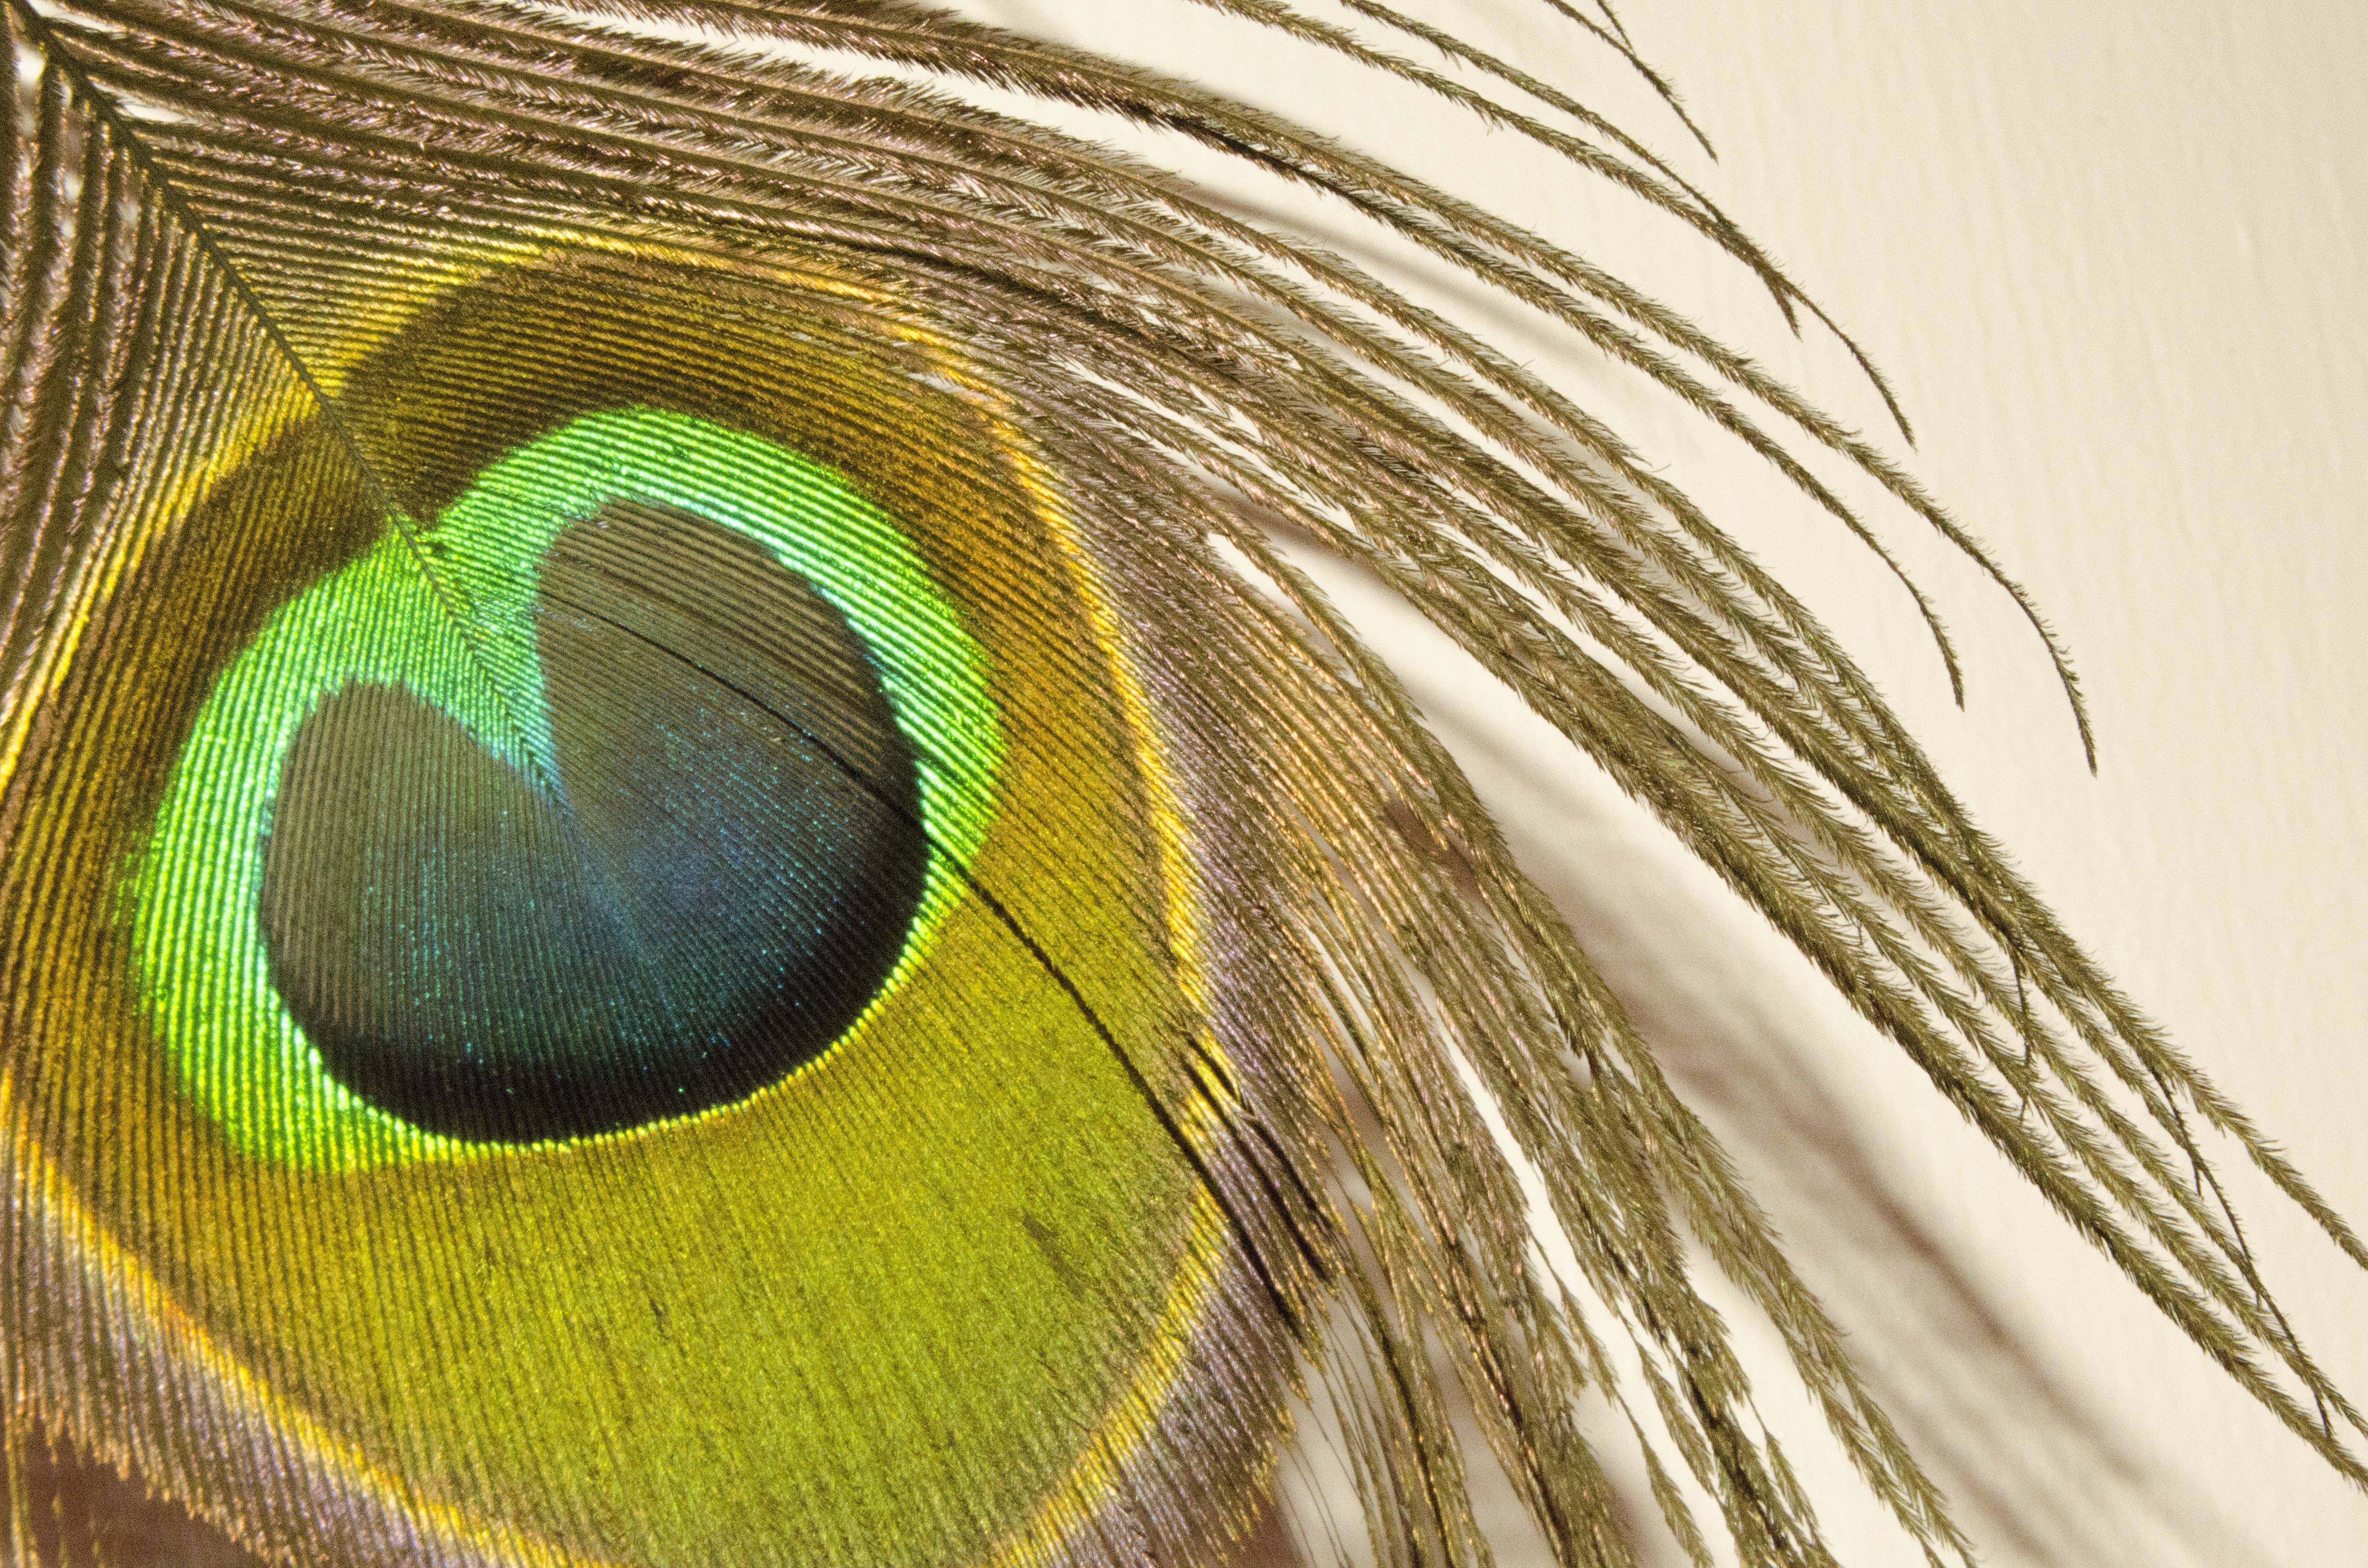
bird, wing, photography, green, beak, color, yellow, feather, fauna, material, peacock, close up, eye, bright, vertebrate, organ, macro photography, fashion accessory